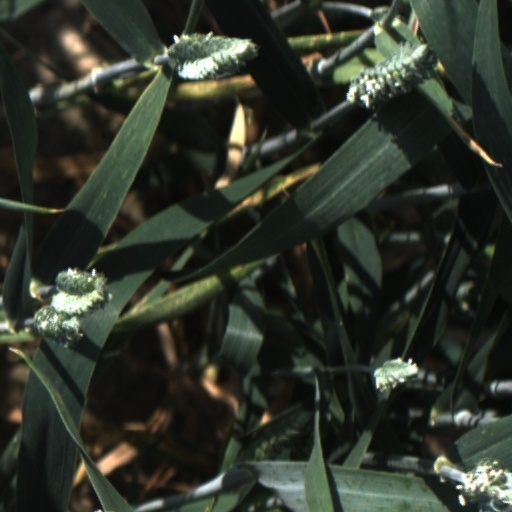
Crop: wheat